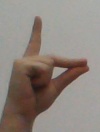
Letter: ta